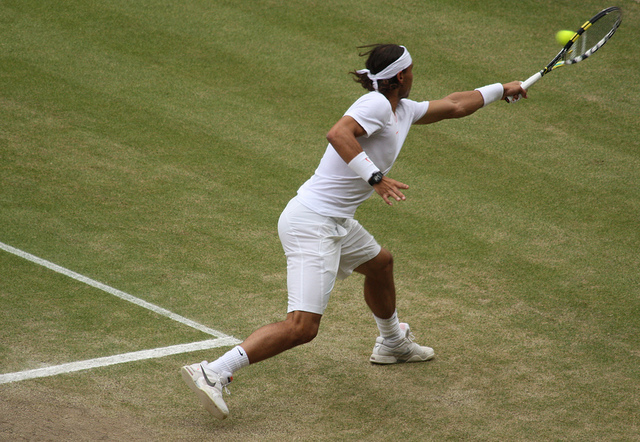
một nam vận động viên tennis đang xoay người để đánh bóng